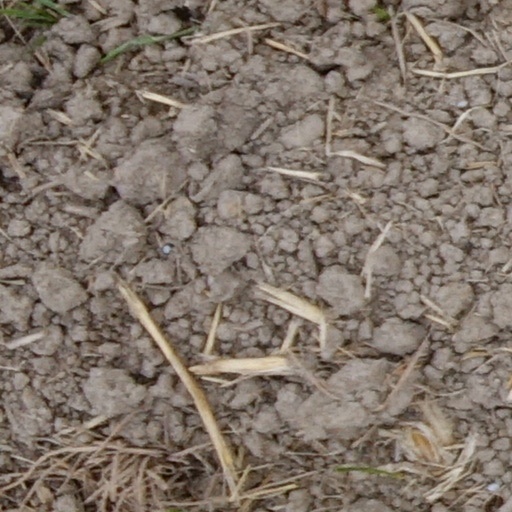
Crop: wheat